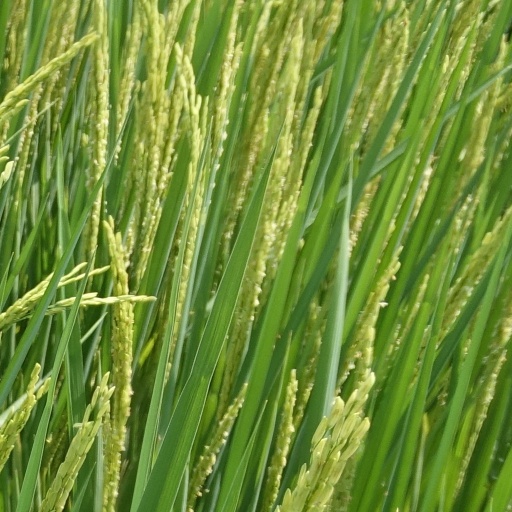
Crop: rice